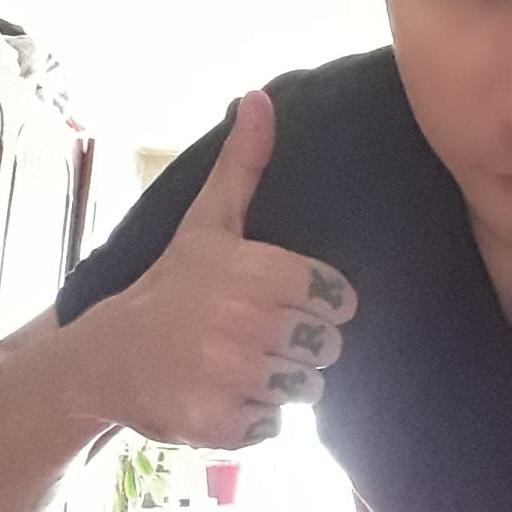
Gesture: like